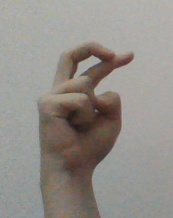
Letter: zay